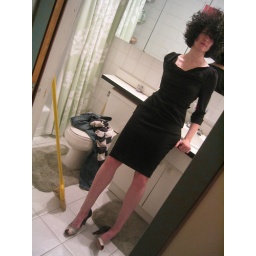
Me in Melanie's black cocktail dress